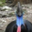
Label: bird